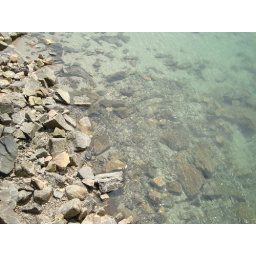
clear water in Ogunquit